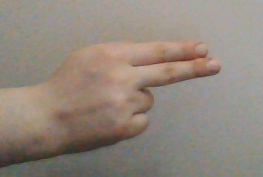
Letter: ain